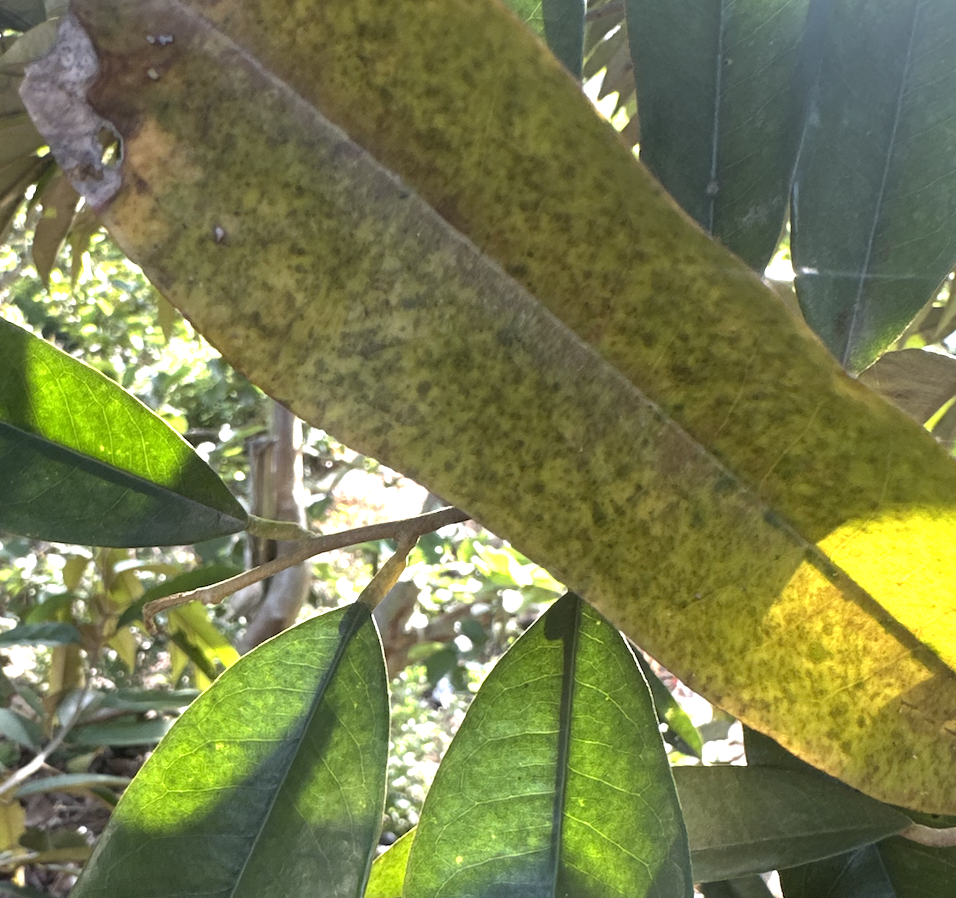
Label: sooty_mold